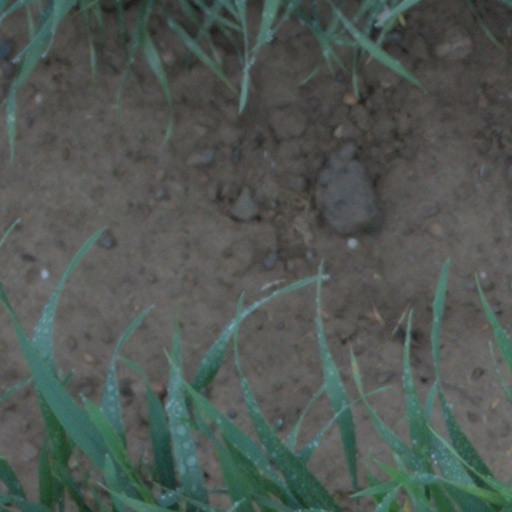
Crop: wheat